Martinus Nijhoff

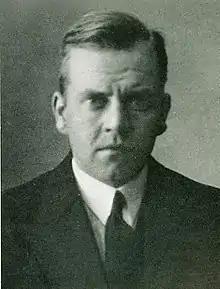
Martinus Nijhoff (1913)

Martinus Nijhoff (20 April 1894, in The Hague – 26 January 1953, in The Hague) was a Dutch poet and essayist. He studied literature in Amsterdam and law in Utrecht. His debut was in 1916 with his volume "De wandelaar" ('The Wanderer'). He then gradually expanded his reputation by his unique style of poetry: not experimental, like Paul van Ostaijen, yet distinguished by the clarity of his language combined with mystical content. He was a literary craftsman who employed skillfully various verse forms from different literary periods.